Roderich Stintzing

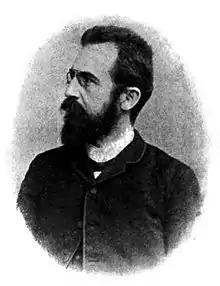

Georg Hieronymus Roderich Stintzing (12 February 1854 – 5 April 1933) was a German internist born in Heidelberg.